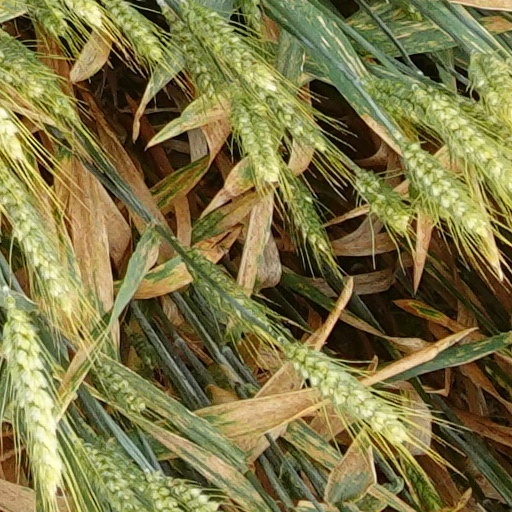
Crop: wheat